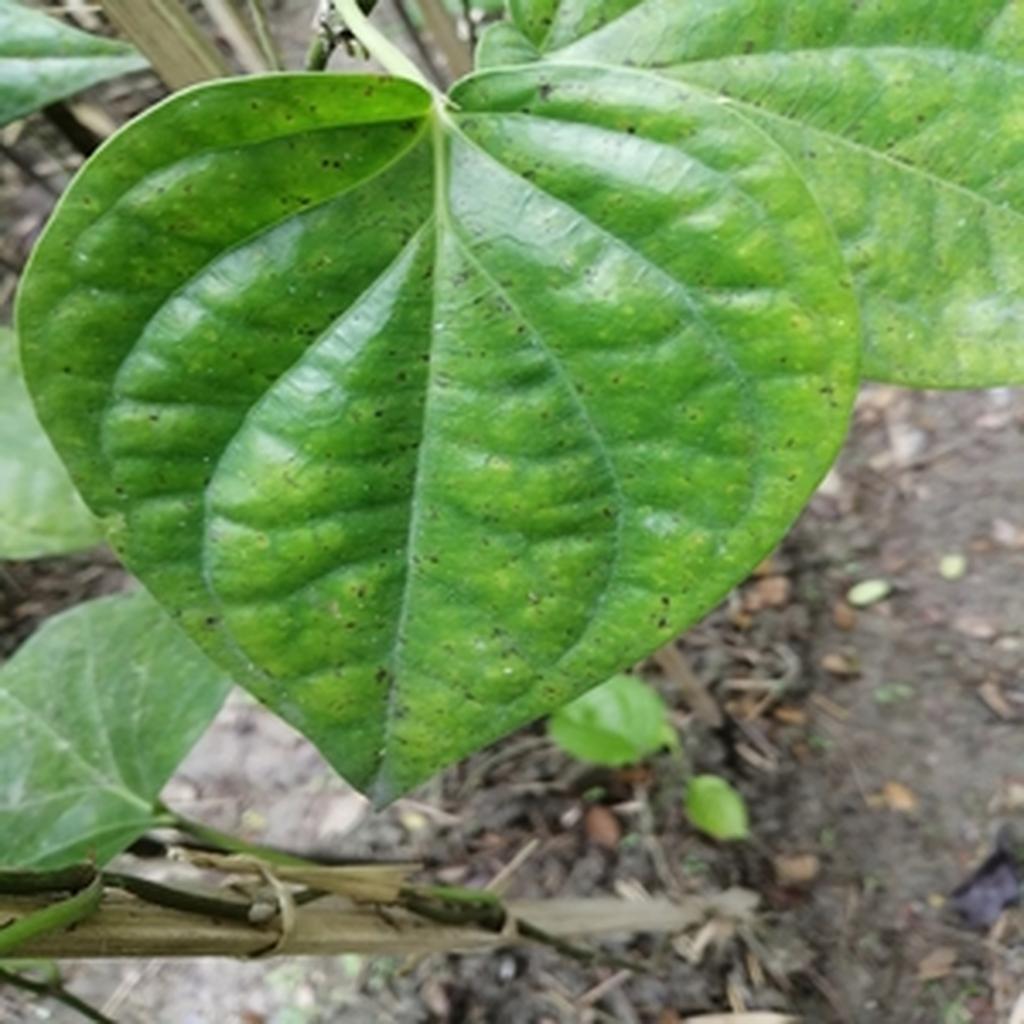
Label: Leaf_Spot